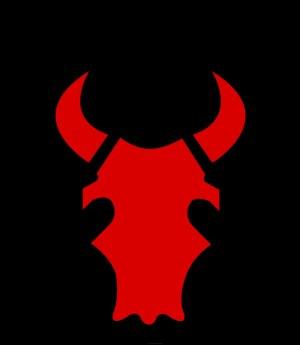
La 34ᵉ division d'infanterie est une division militaire d'infanterie de l'Army National Guard qui a participé à la Première Guerre mondiale, la Seconde Guerre mondiale et continue de servir aujourd'hui dans les conflits comme l'operation Enduring Freedom ou la guerre d'Irak. Elle détient la distinction d'être la première division américaine déployée en Europe dans la Seconde Guerre mondiale, d'avoir passé le plus de jours au combat et d'avoir pris le plus de collines défendues par l'ennemi que toute autre division de l'armée américaine durant le conflit. Elle est aussi connue par son insigne d'un taureau rouge qui lui donnera le surnom de Red Bull.